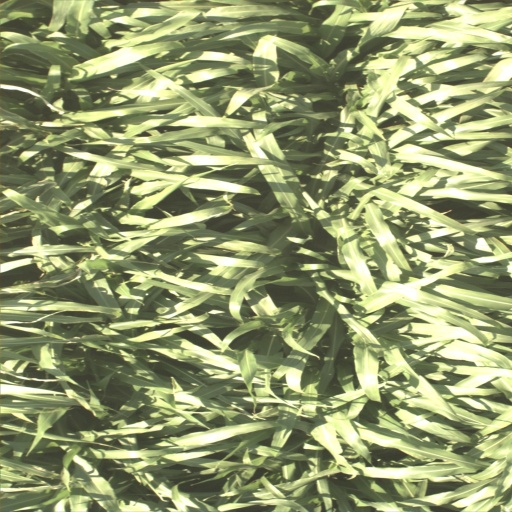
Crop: sorghum